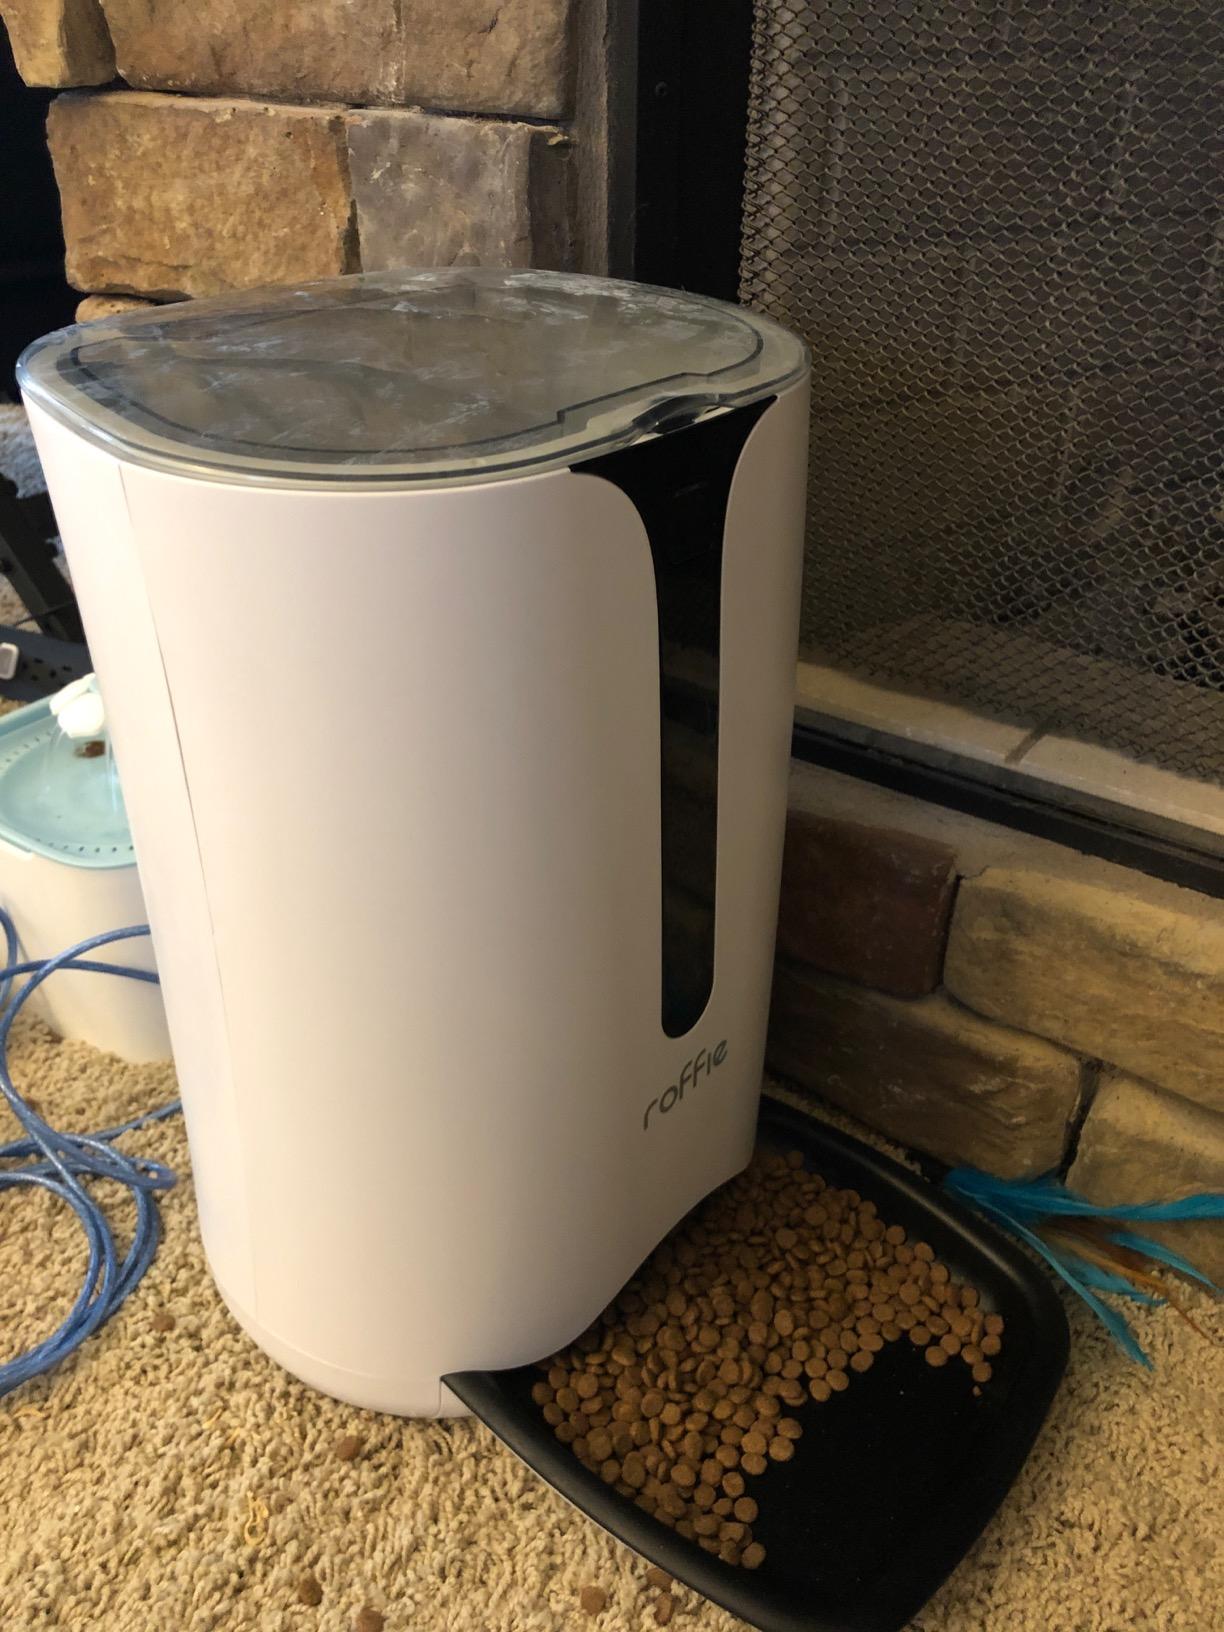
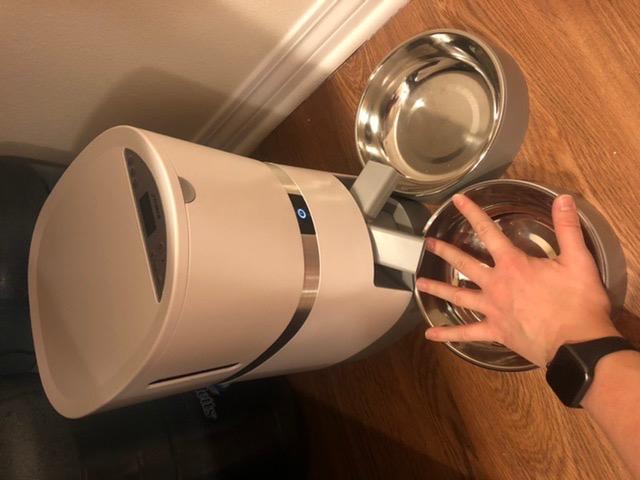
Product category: items_feeder
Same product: no